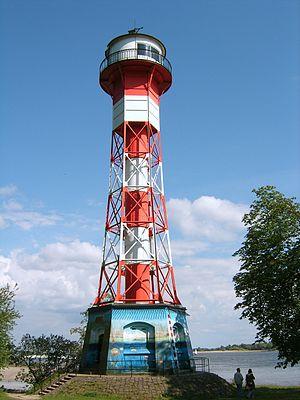
Liste des phares en Allemagne : Les phares sont situés sur la côte nord-ouest de la mer du Nord et la côte nord-est de la mer Baltique. Les phares sont gérés par les autorités locales portuaires au sein d'une agence fédérale, la Wasserstraßen- und Schifffahrtsverwaltung des Bundes.
Le phare de Wittenbergen est un phare actif situé dans l'Arrondissement d'Altona à Hambourg, en Allemagne. Ce feu arrière, forme avec le phare de Tinsdal, un feu directionnel sur l'Elbe.